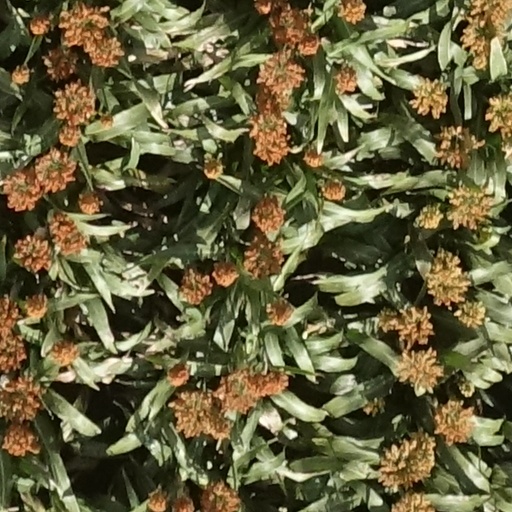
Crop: sorghum